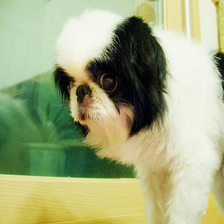
Species: dog
Breed: japanese chin